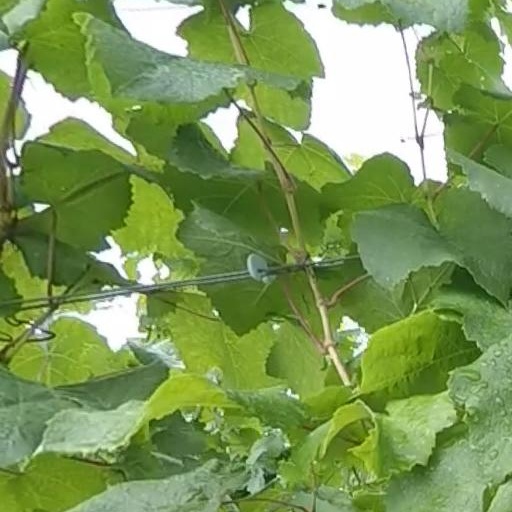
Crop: grape